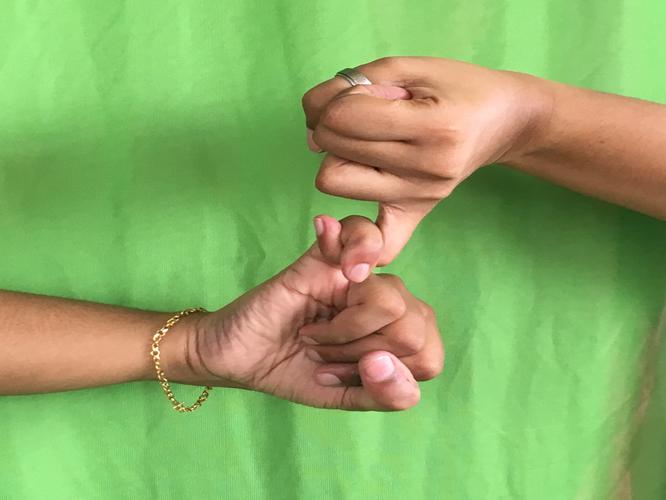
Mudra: Kilaka
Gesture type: double_hand